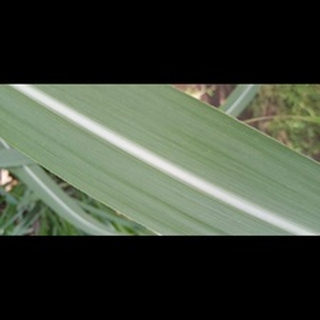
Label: healthy_sugarcane